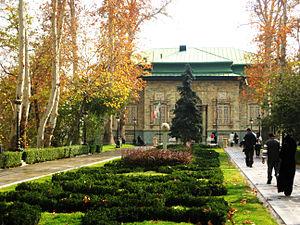
Le palais de Saadabad est un ensemble palatial construit par la dynastie Qadjare et la dynastie Pahlavi d'Iran dans le district de Shemiran de Téhéran.